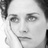
Emotion: sad